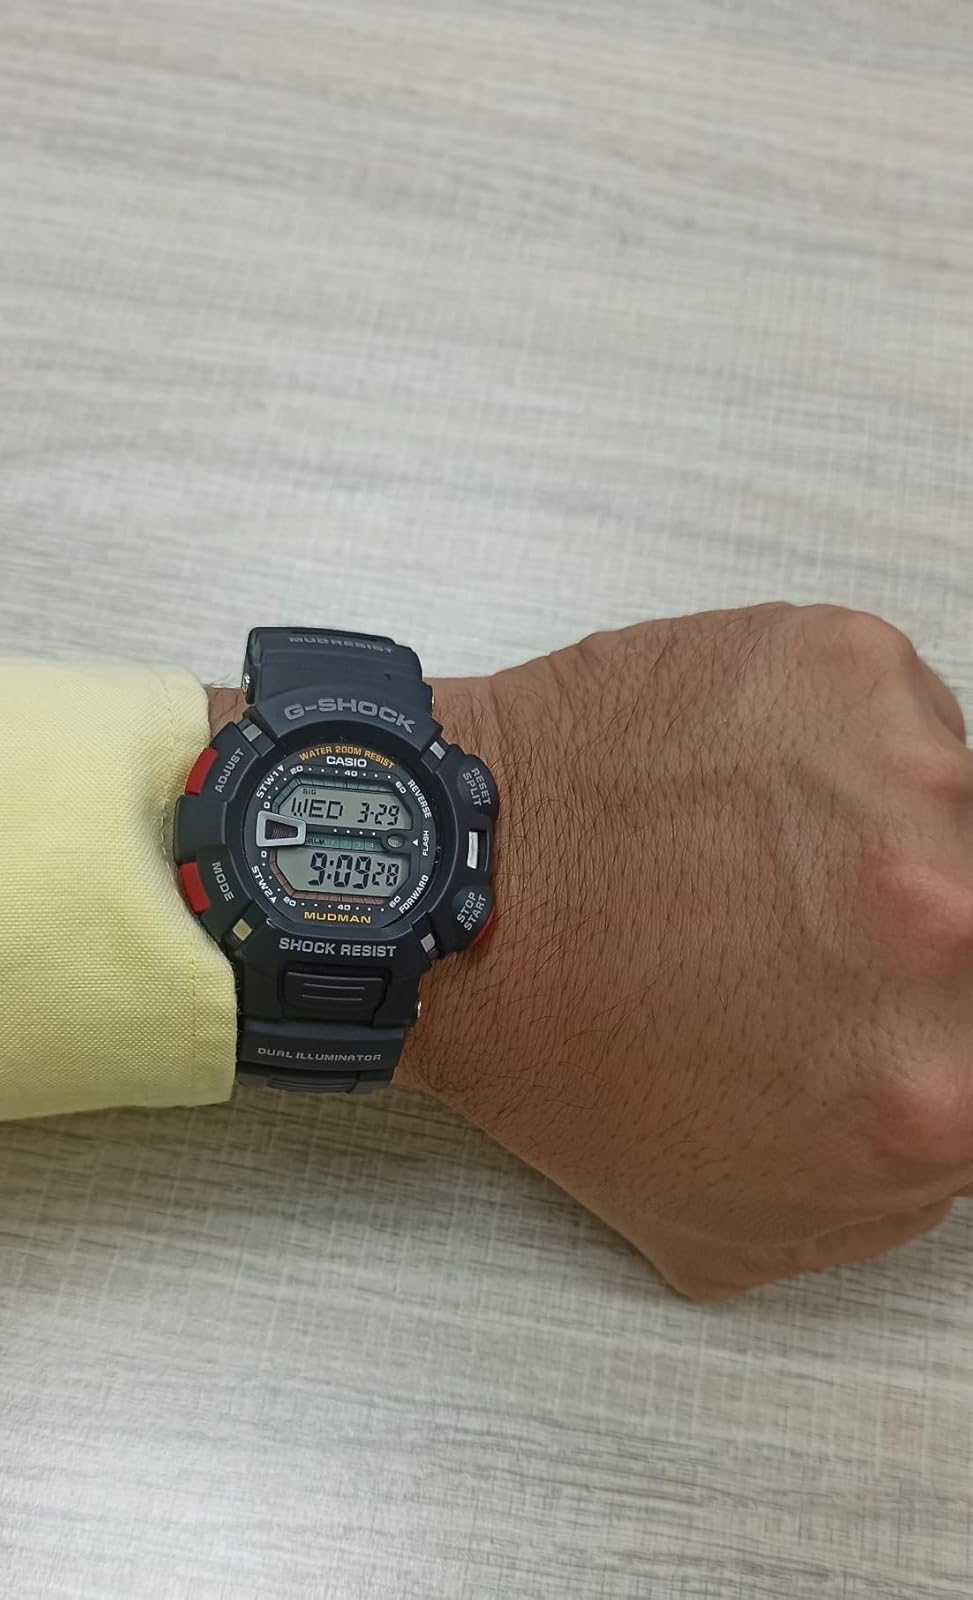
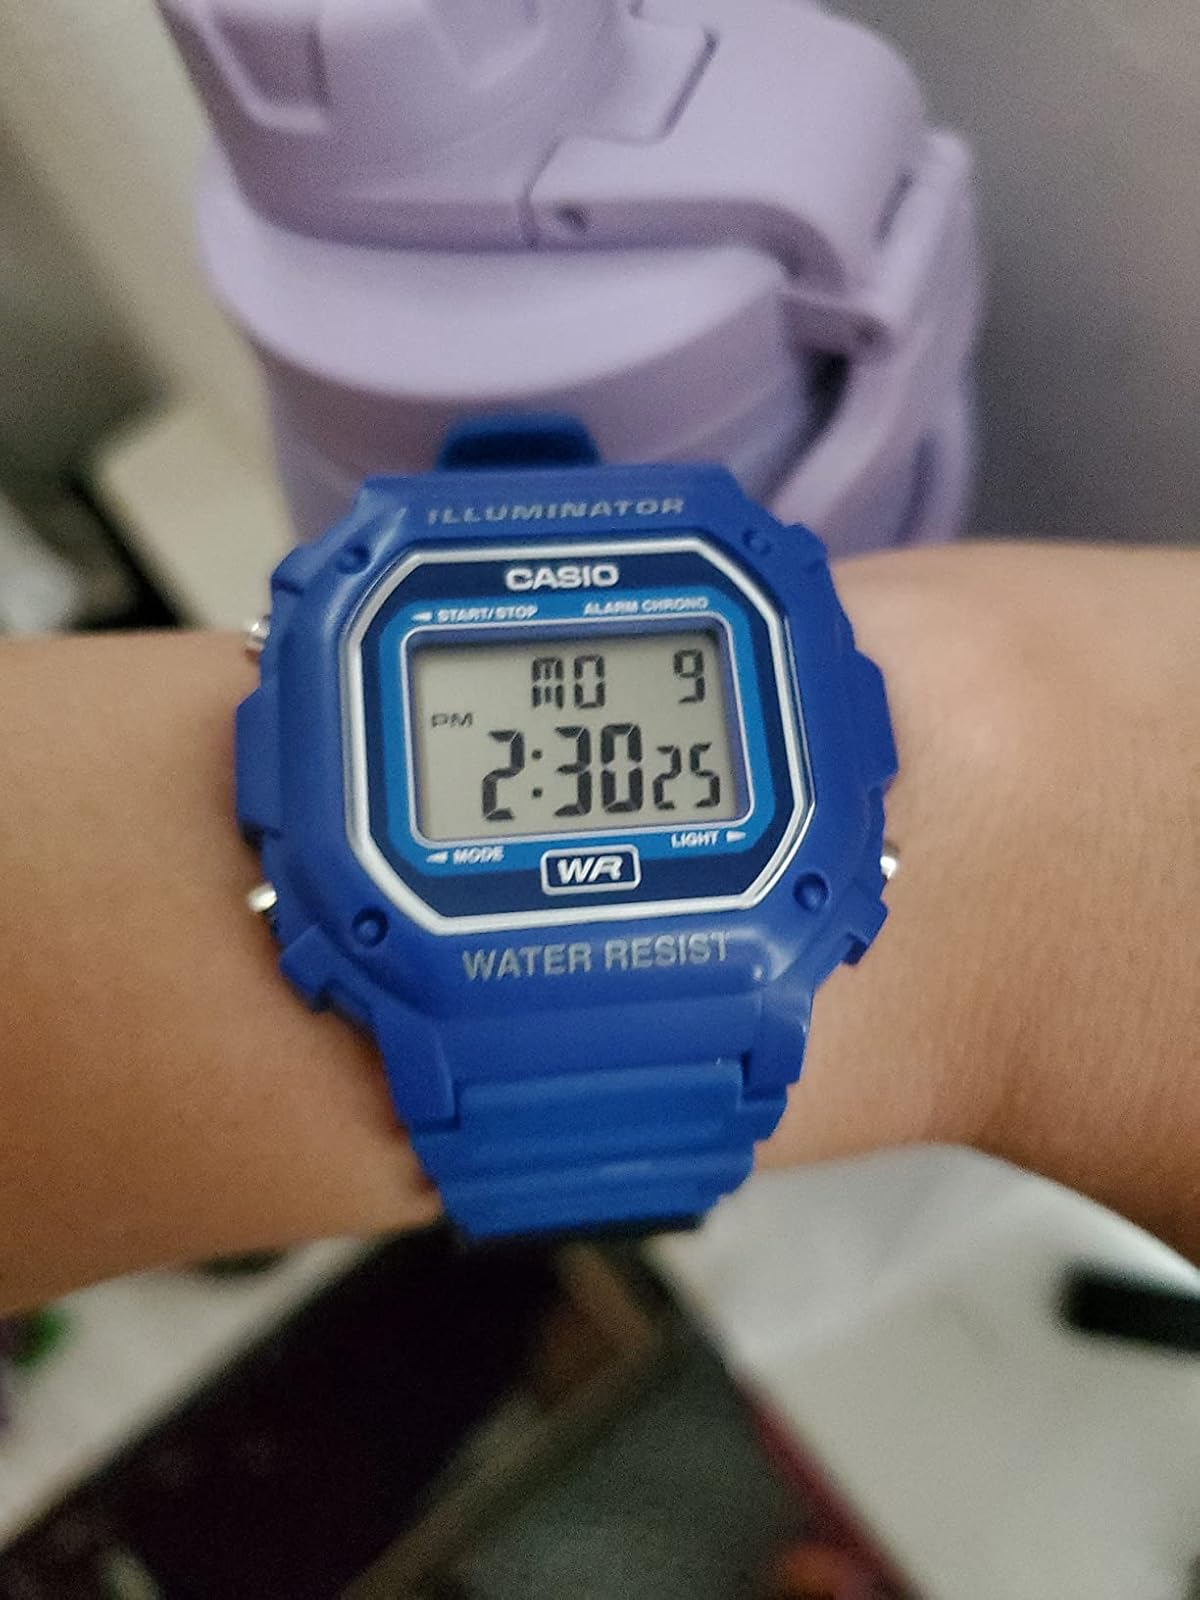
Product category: accessories_watch
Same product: no